Valparaíso funiculars

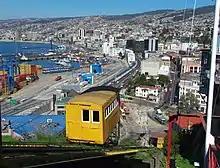

There are 16 extant historical "elevators" in the city of Valparaíso in Chile.